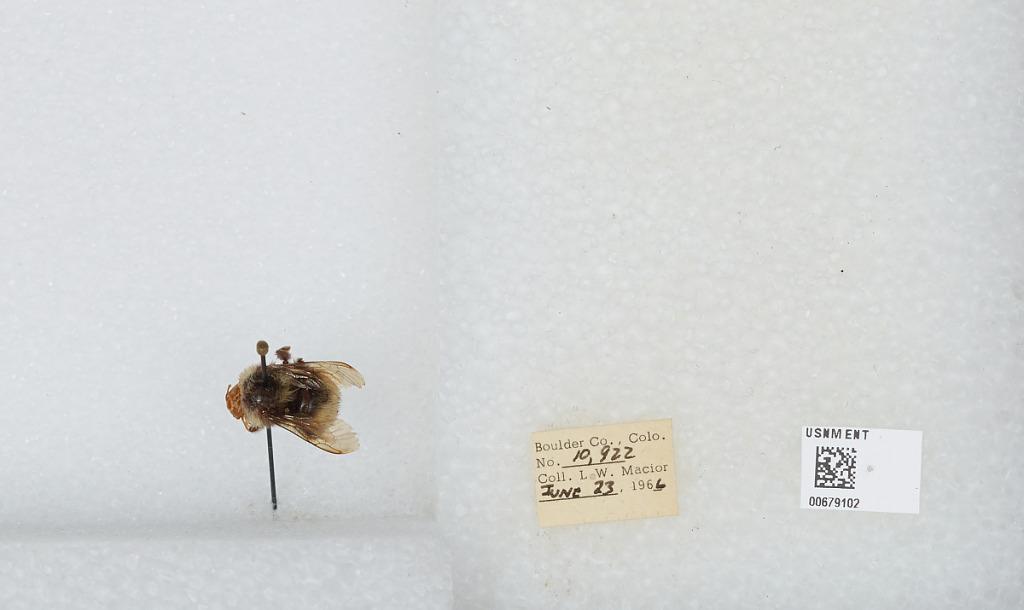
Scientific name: Bombus (Bombus) occidentalis Greene
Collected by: L. Macior
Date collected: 1966-6-23
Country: United States
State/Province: Colorado
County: Boulder
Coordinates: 40.015, -105.27